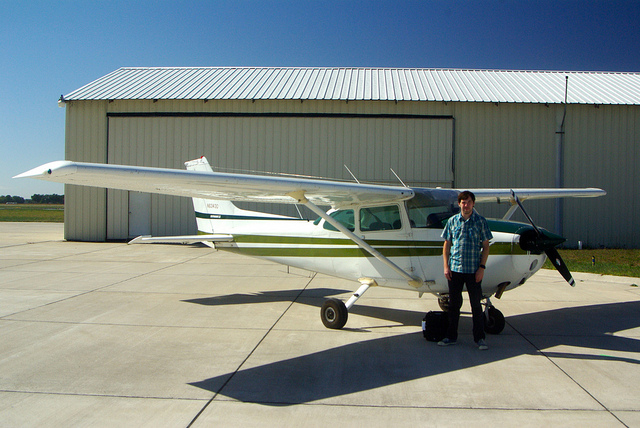
a man standing next to a small aircraft